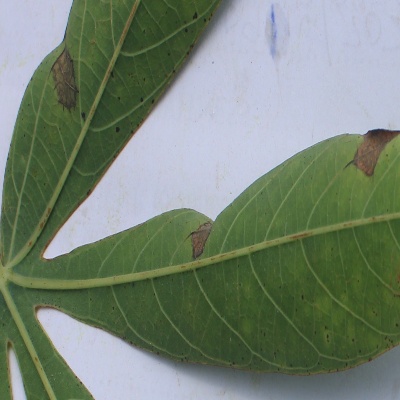
Crop: Cassava
Condition: brown spot